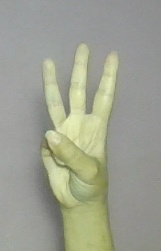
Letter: thaa